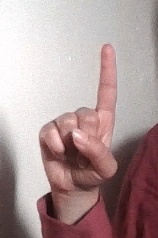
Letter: bb